Old Church of St. Joachim and St. Anne

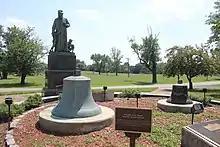
Father Drumgoole statue, and bells saved from the church after the 1973 fire, stand in front of the church.

It was constructed in 1891 on the grounds of Mount Loretto, an institution founded by Father John Drumgoole to house and educate destitute street children of the city. The church principally served the children and staff of that institution. Mount Loretto was conceived as a farm, and at the time of its construction, the church stood in a rural area.